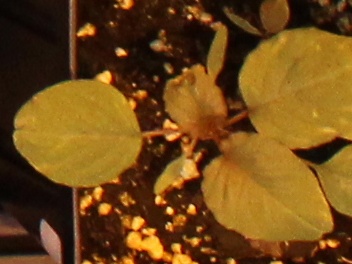
Label: Palmer Amaranth